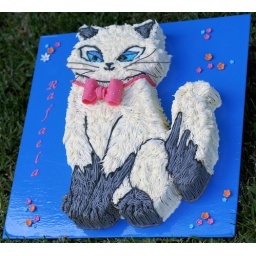
Ordered by the same girl the next year, but &amp;quot;downgraded&amp;quot; to a cat ...;-)). Yes, I'm a doglover ... ;-))